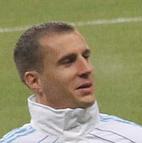
Age: 28